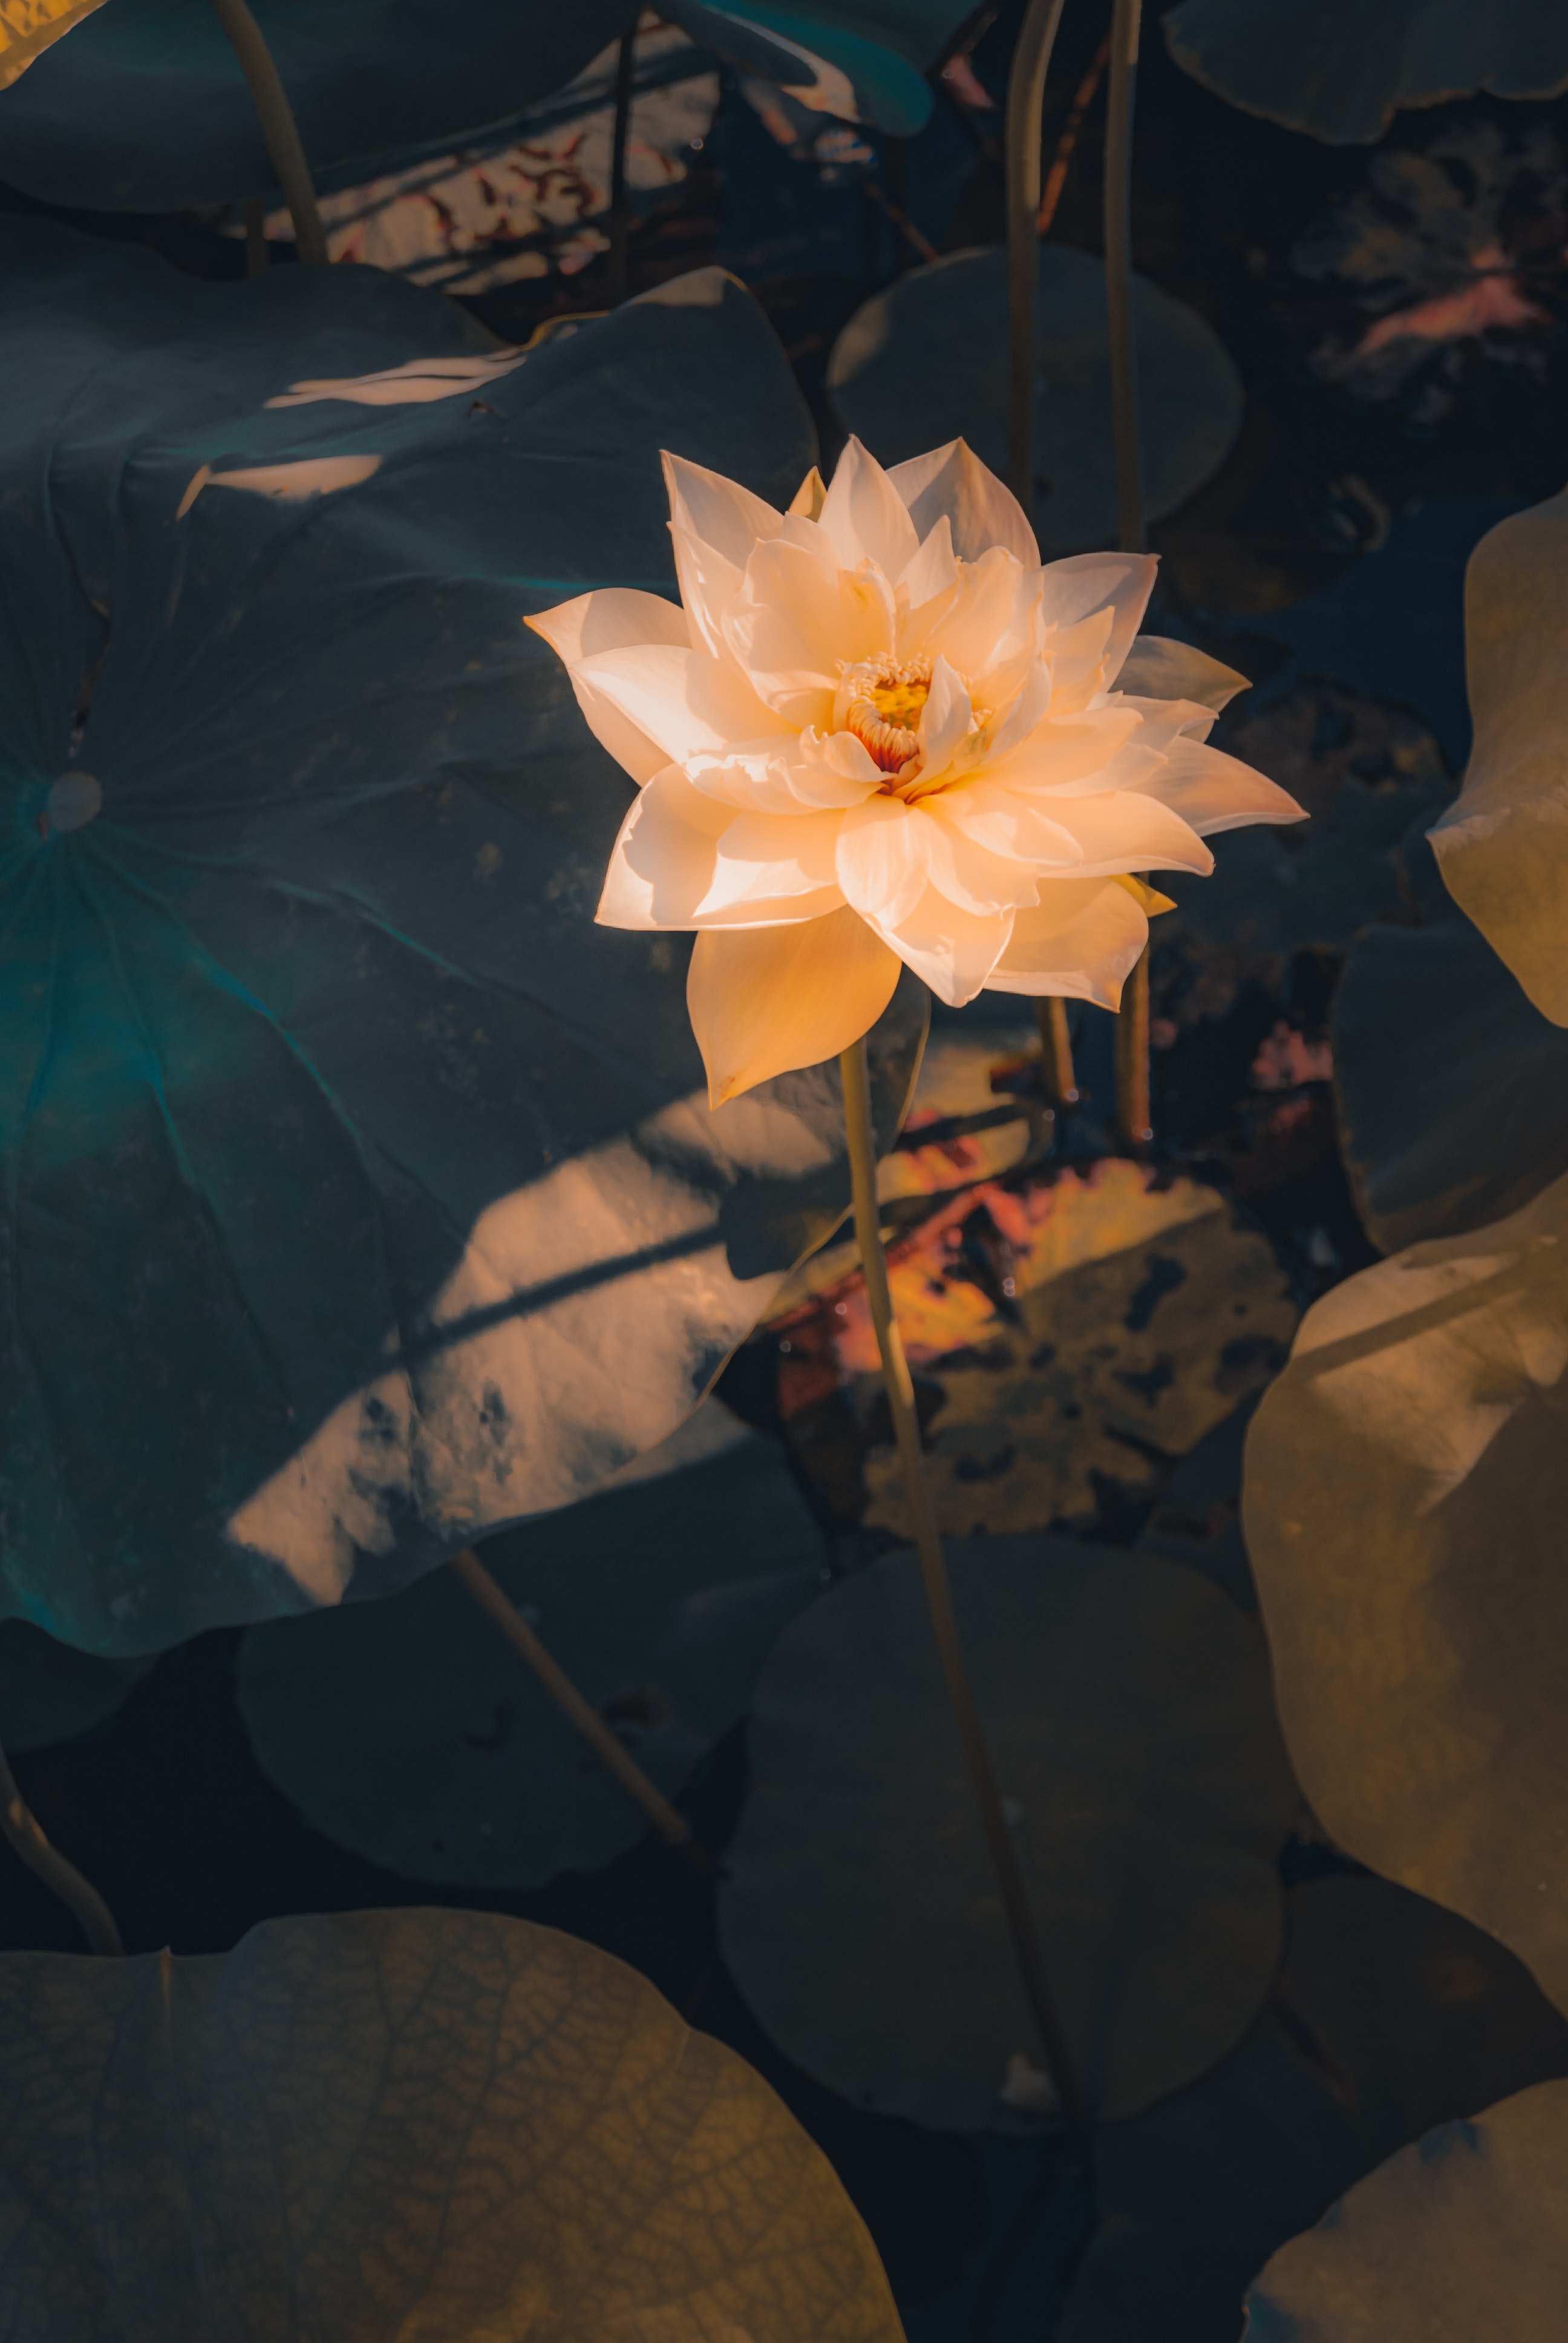
flower, plant, petal, aquatic plant, Tints and shades, sacred lotus, terrestrial plant, lotus family, wood, flowering plant, water lily, pattern, peach, darkness, reflection, annual plant, wildflower, symmetry, still life photography, plant stem, lotus, shadow, herbaceous plant, twig, art, visual arts, rose family, pond, rose, still life